Peninsular Ranges

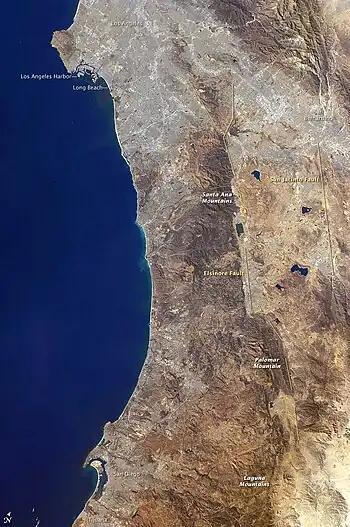
Topographic depiction of the Peninsular Mountains within the US. From north to south, they consist of the Santa Ana, Palomar and Laguna Mountains.

The Peninsular Ranges include the Santa Ana Mountains, the Temescal Mountains, other mountains and ranges of the Perris Block, the San Jacinto Mountains, the Laguna Mountains of southern California continuing from north to south with the Sierra de Juárez, the Sierra de San Pedro Mártir, the Sierra de San Borja, the Sierra de San Francisco, the Sierra de la Giganta, and the Sierra de la Laguna in Baja California. Palomar Mountain, home to Palomar Observatory, is in the Peninsular Ranges in San Diego County, as are the San Ysidro Mountains and Viejas Mountain. The Peninsular Ranges run predominantly north-south, unlike the Transverse Ranges to their north, which mostly run east-west.